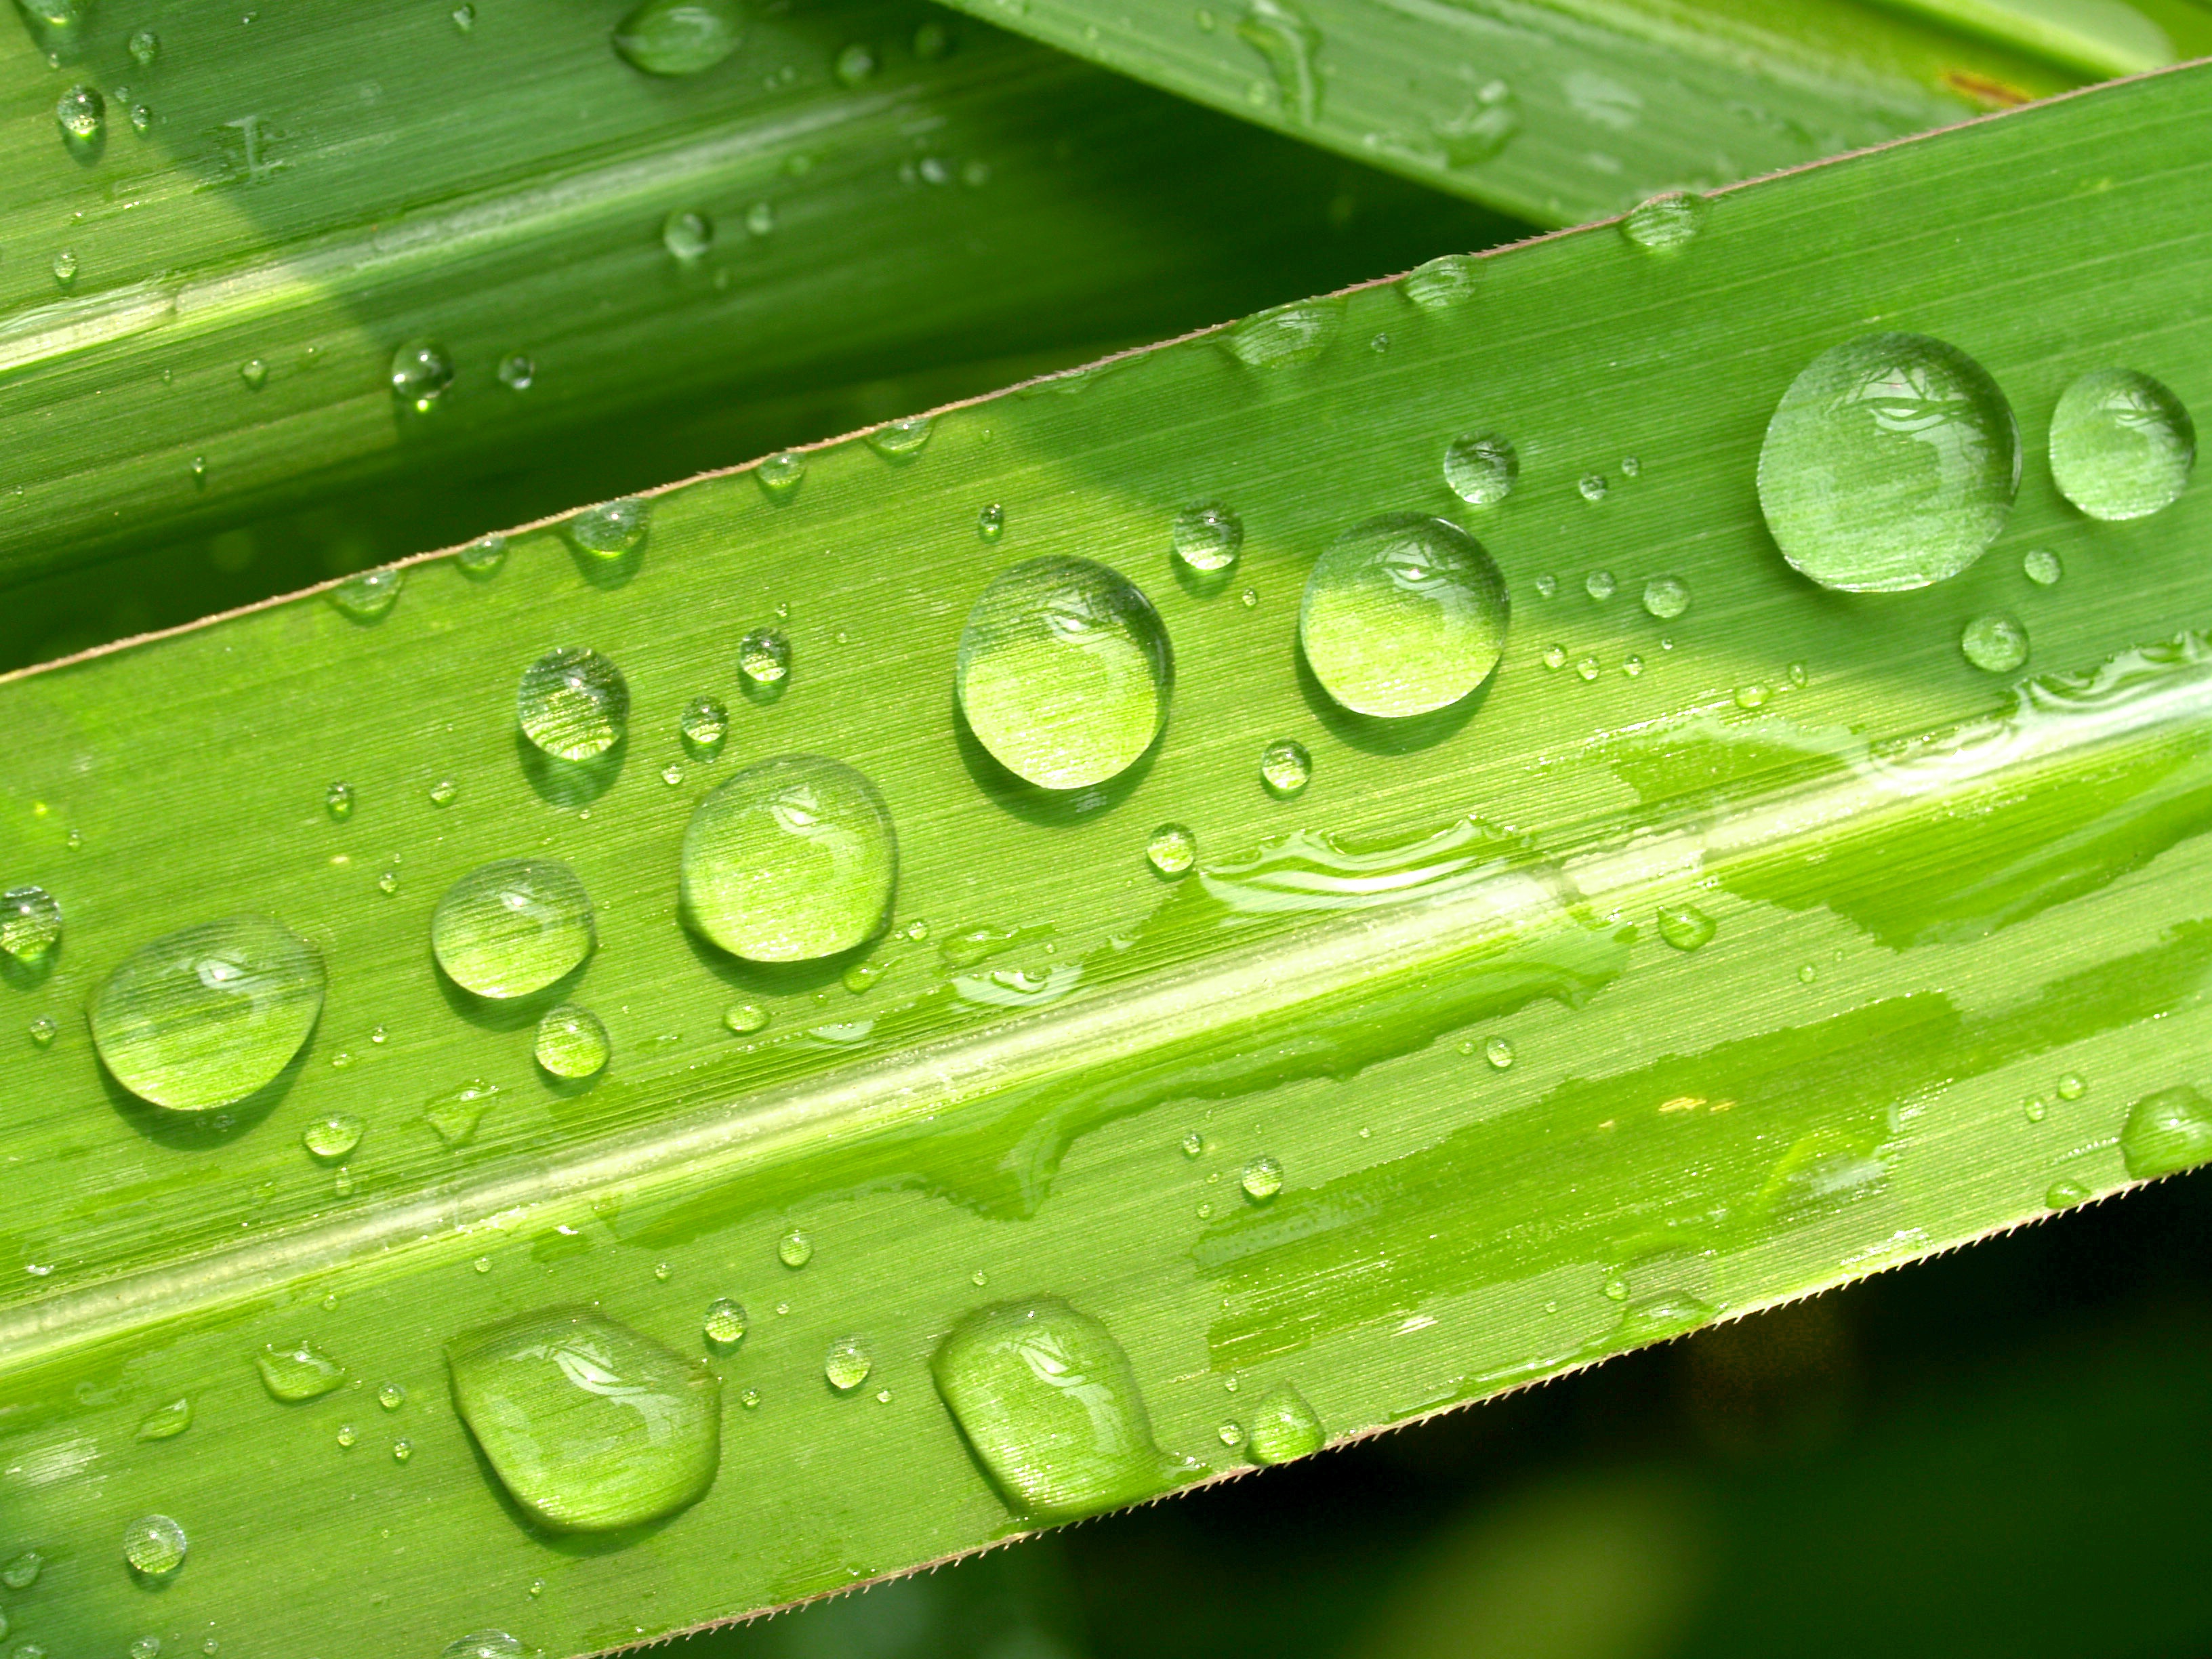
water, nature, grass, droplet, drop, dew, liquid, growth, plant, meadow, morning, rain, leaf, raindrop, wet, isolated, summer, environment, green, reflection, herb, macro, small, weather, condensation, closeup, healthy, flora, bubble, circle, life, freshness, close up, outdoors, dewdrop, bright, climate, banana leaf, drops, sphere, ornamental, purity, harmony, moisture, macro photography, plant stem